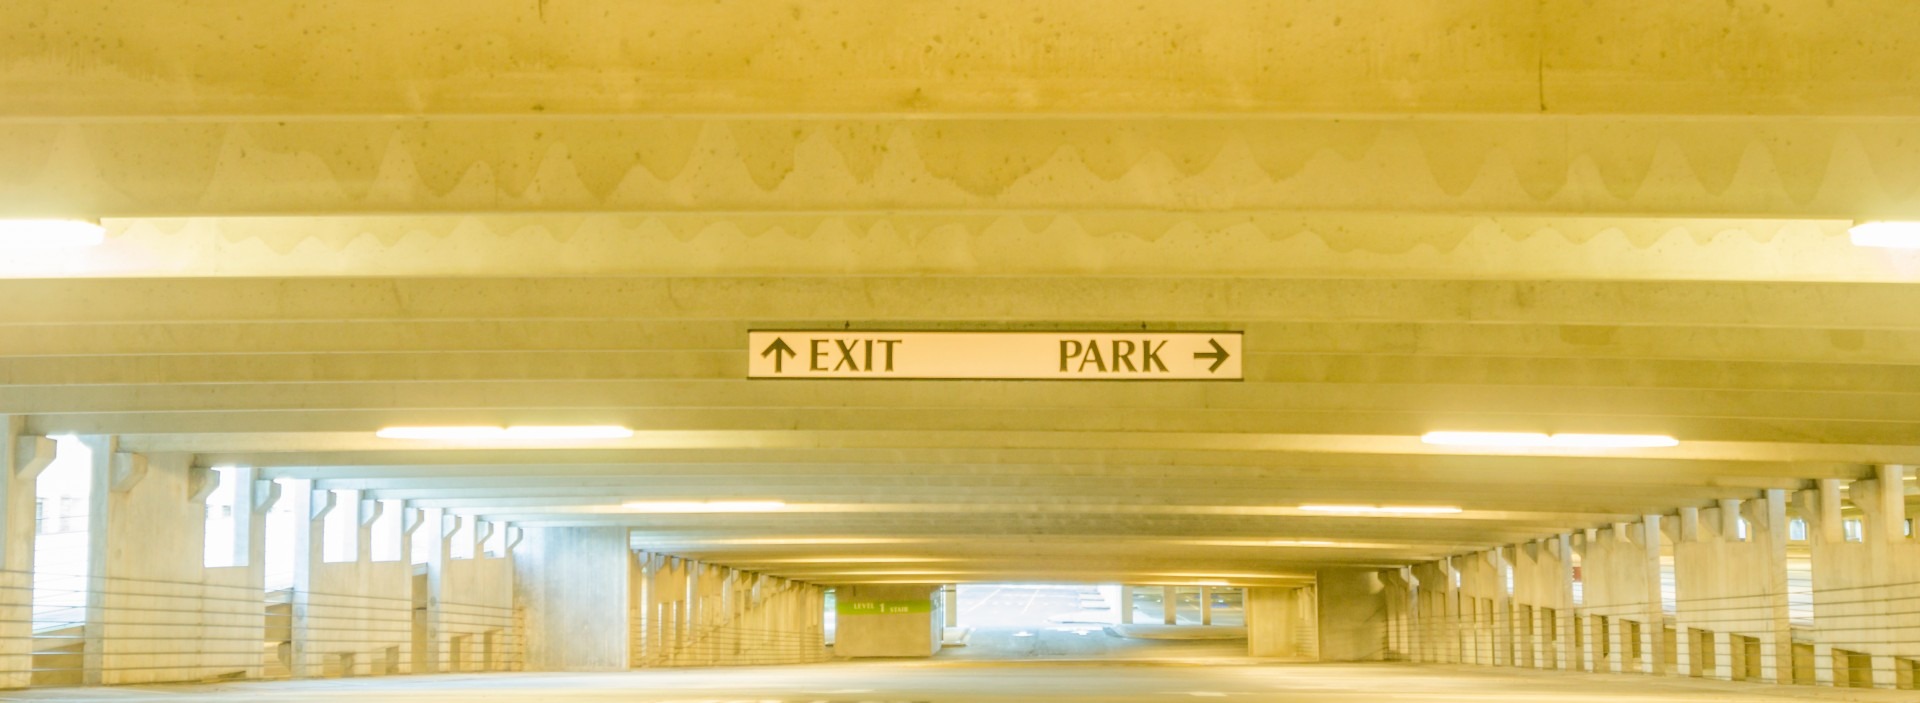
light, structure, auditorium, floor, interior, parking, underground, ceiling, park, garage, empty, lighting, interior design, underneath, lot, daylighting